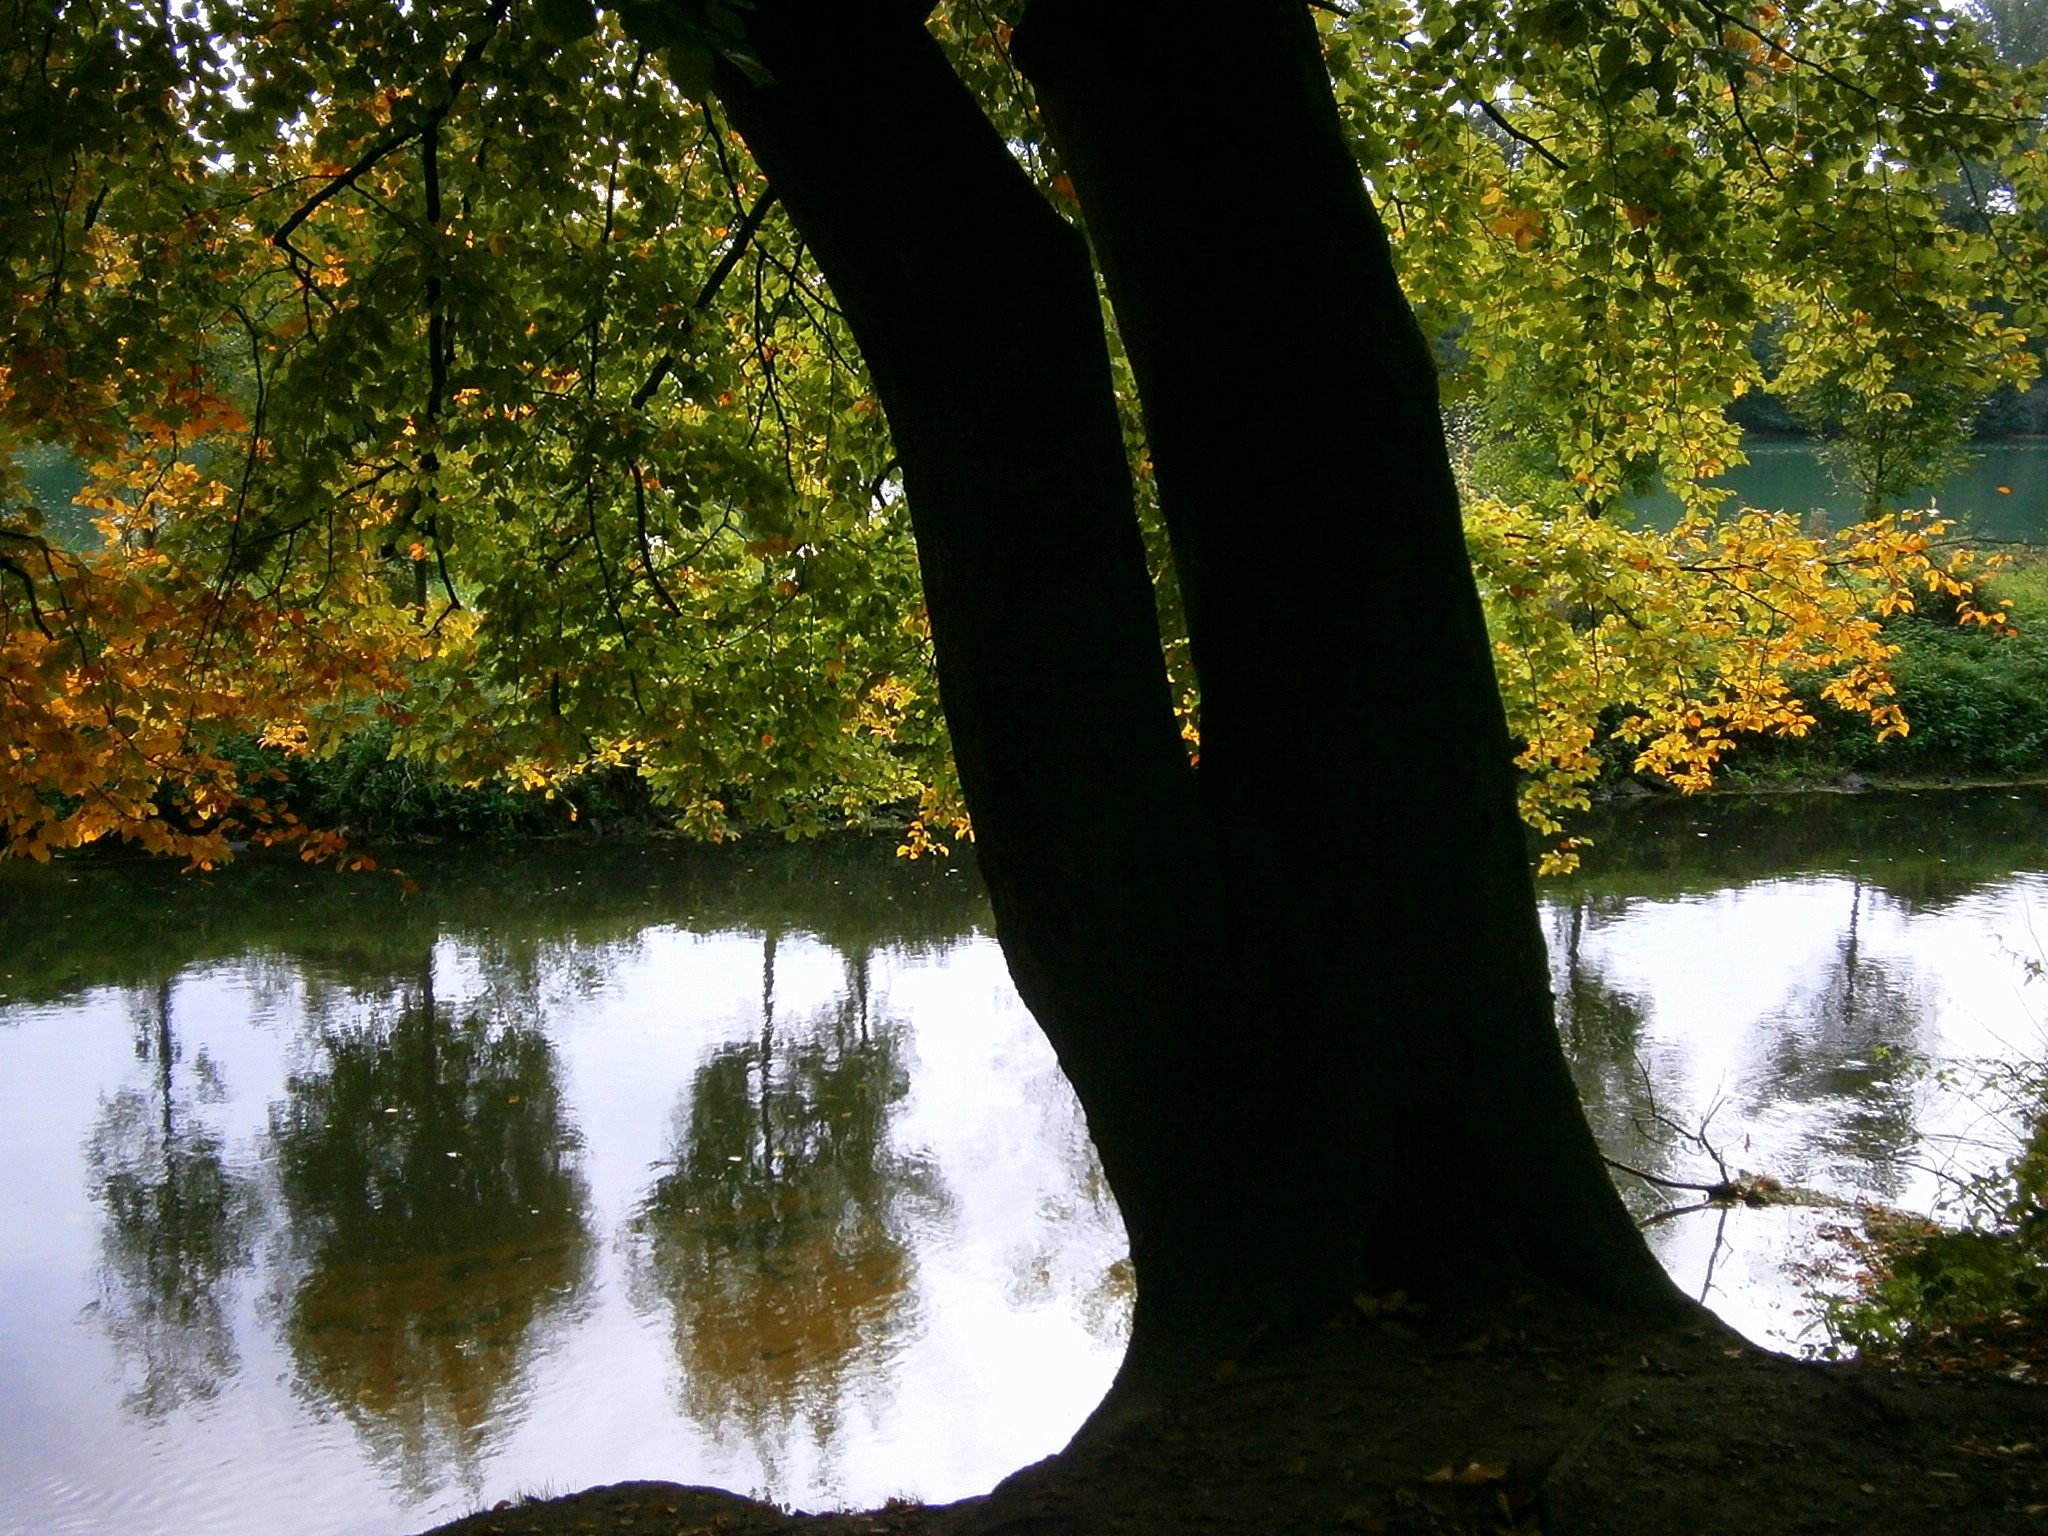
landscape, tree, water, nature, forest, grass, branch, plant, sky, sunlight, leaf, lake, river, pond, log, green, reflection, autumn, trees, tribe, bank, deciduous, grove, woodland, waters, fall foliage, watercourse, mirroring, savage, ambience, woody plant, bayou